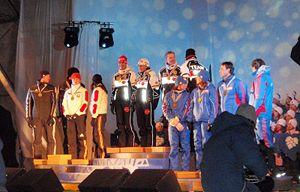
La 46ᵉ édition des championnats du monde de biathlon se déroulent du 8 au 17 février 2008 à Östersund dans la province du Jämtland au centre de la Suède. C'est la seconde fois que la ville accueille l'événement annuel après l'édition 1970. Le rendez-vous est organisé dans le cadre de la coupe du monde de biathlon 2008 ; chaque épreuve attribue donc des points comptant pour les différents classements de cette dernière compétition.